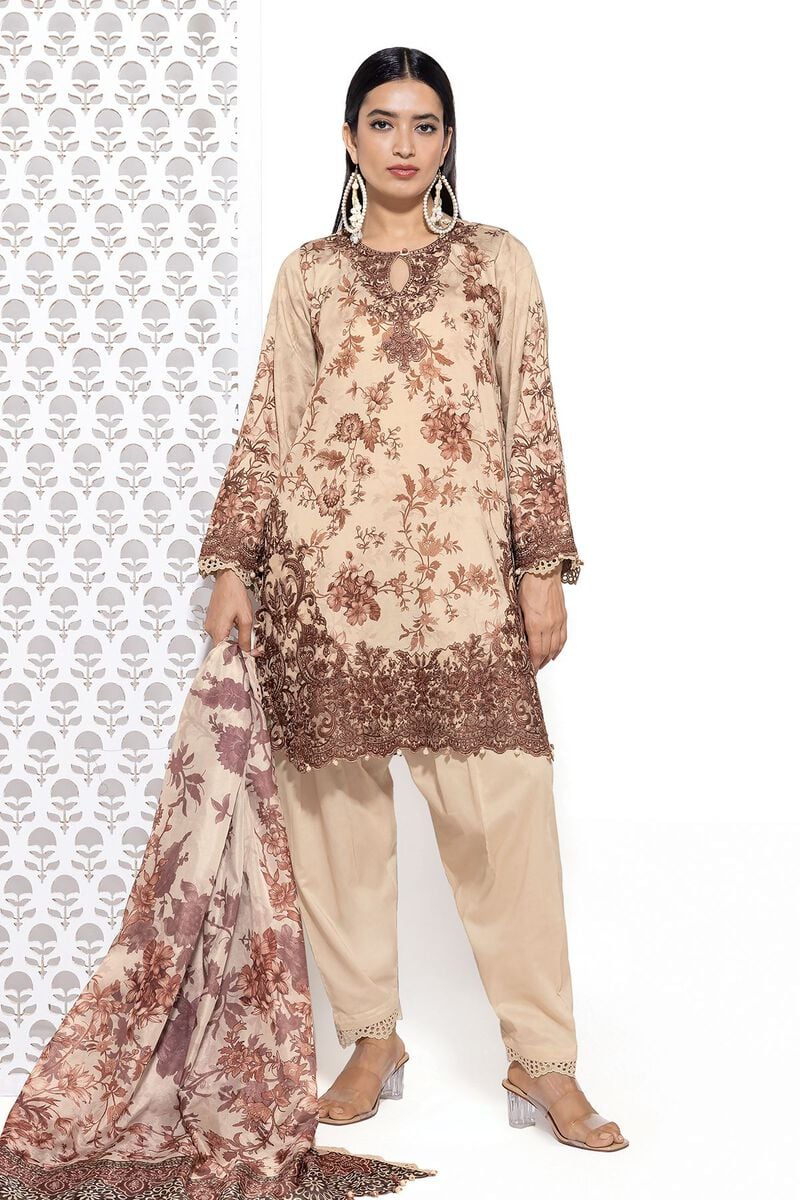
beige multi embroidered salwar suit